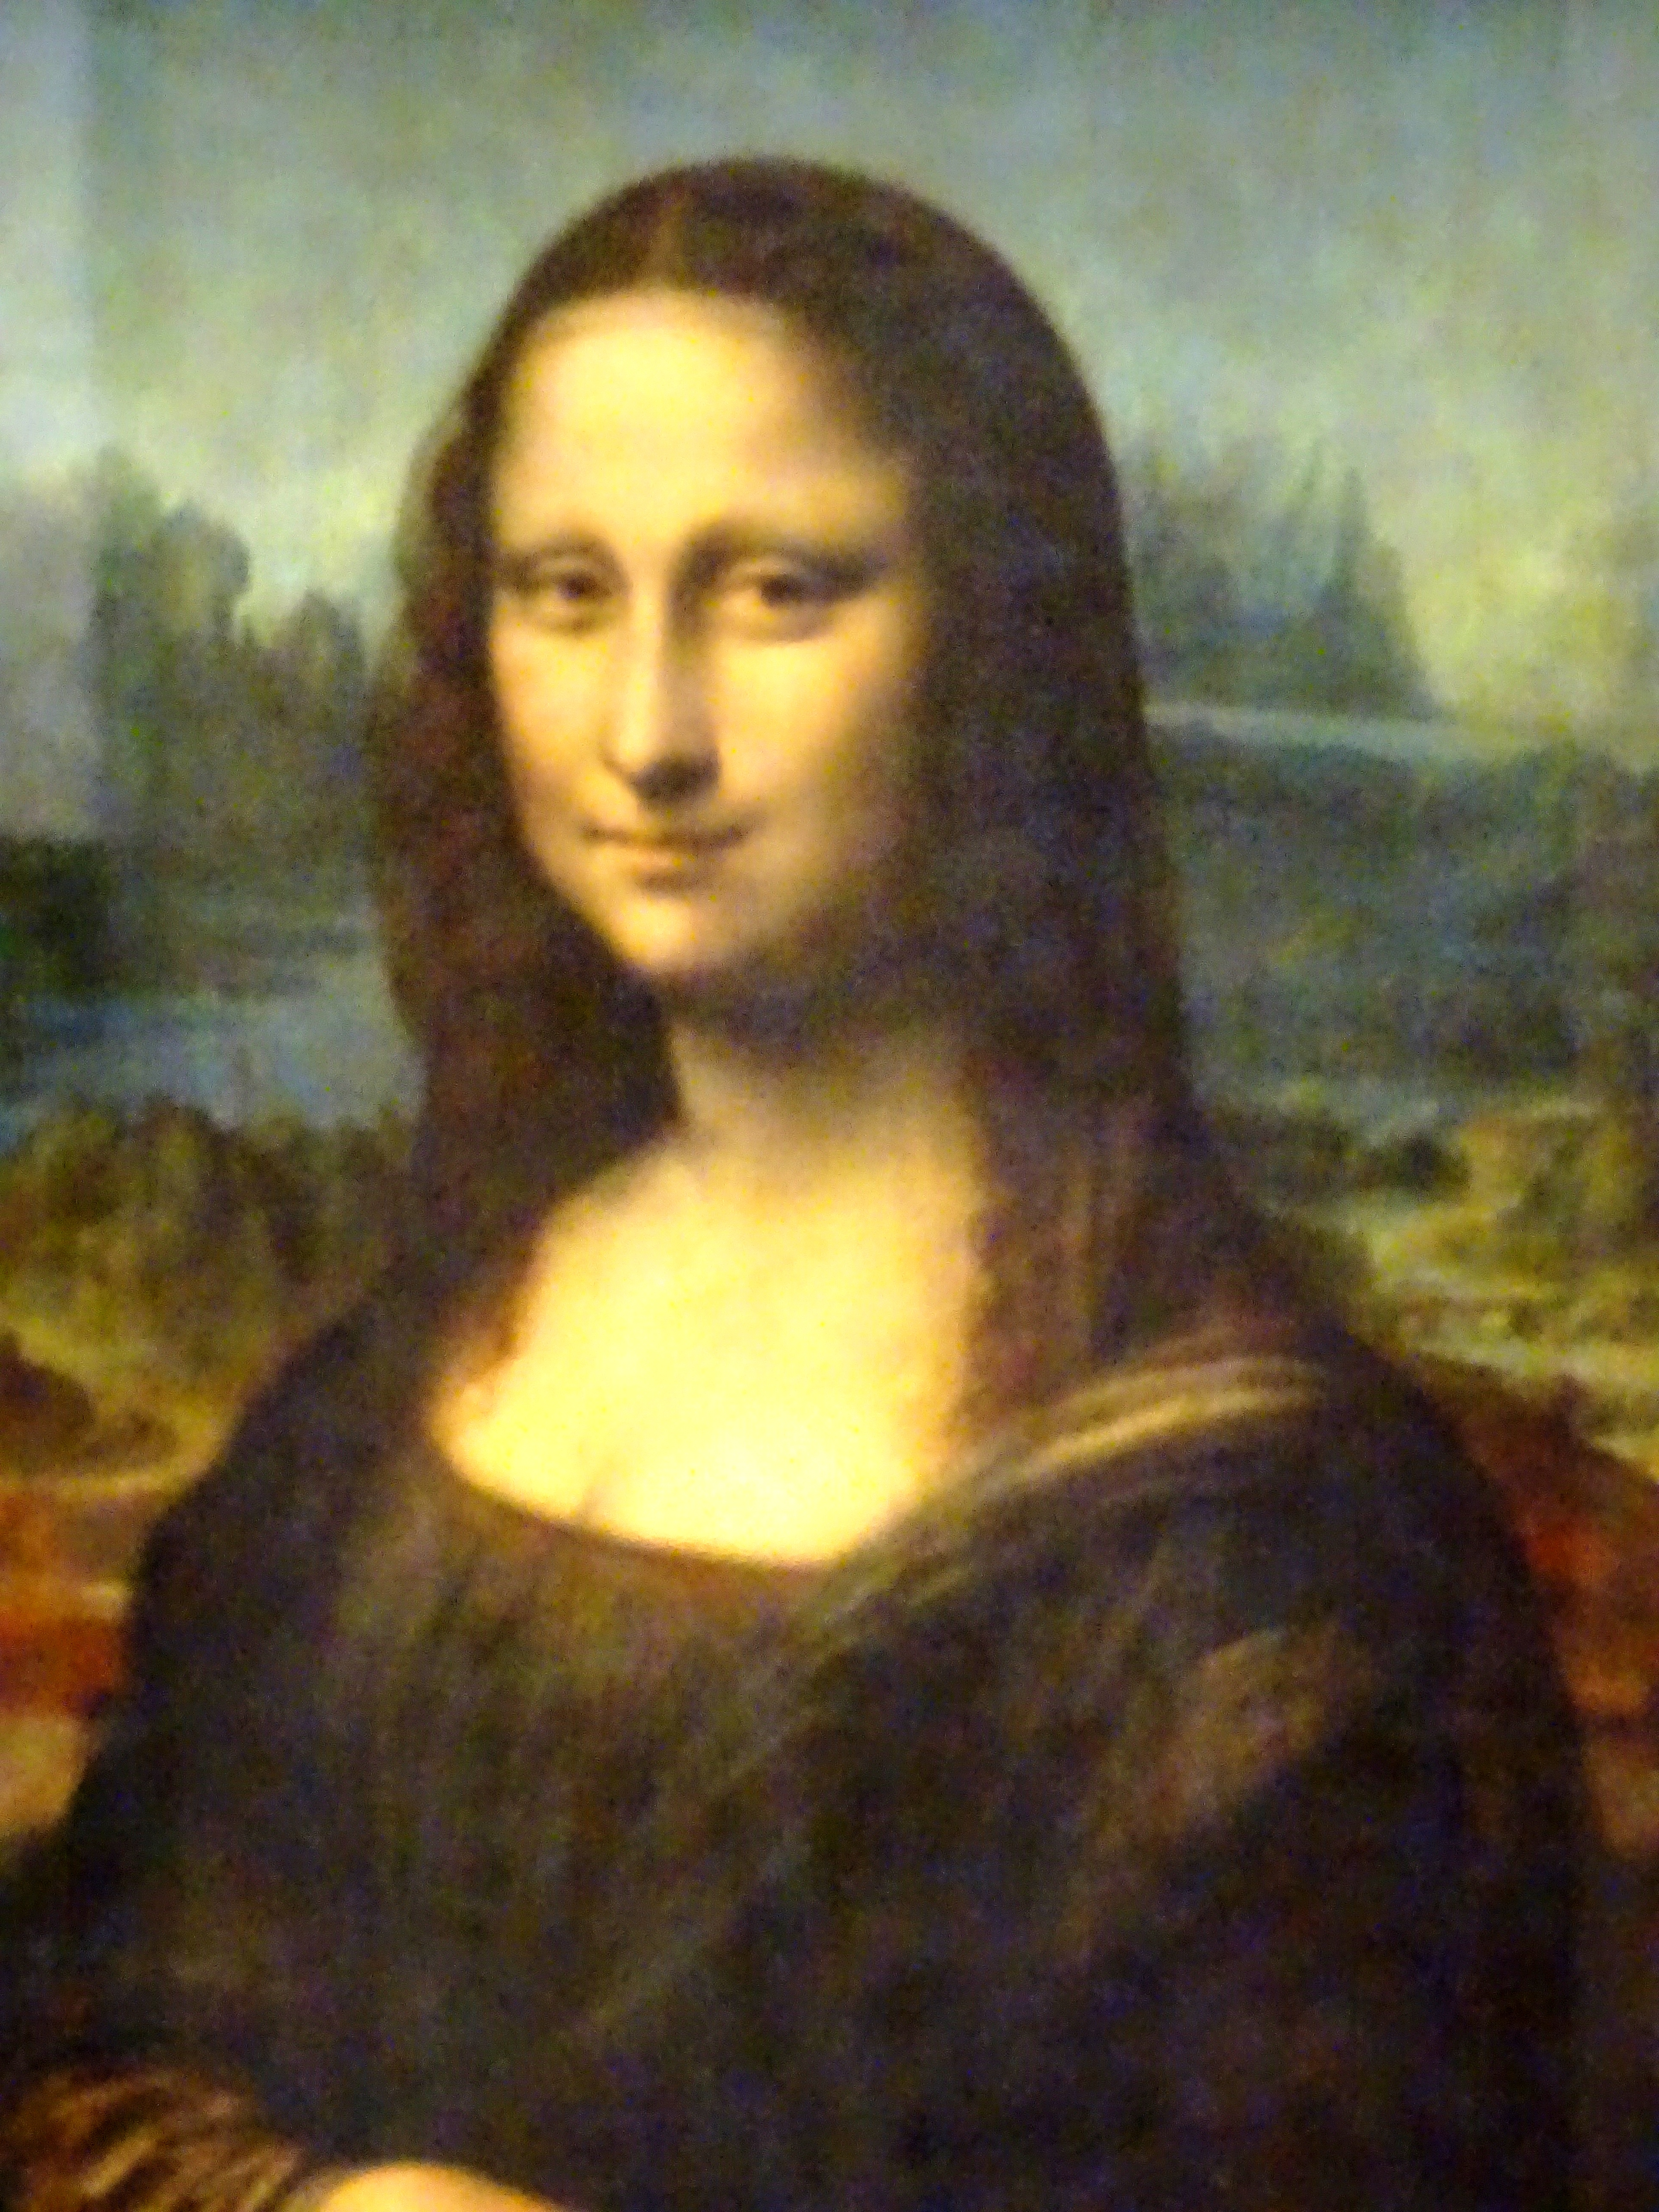
paint, portrait, painting, art, self portrait, visual arts, modern art, long hair